London Hotel, Albany

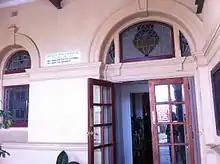
London Hotel entry

In 1930 the hotel was put up for auction and was sold to E. S. Cowan, a local resident, for £7500. Following the death of Cowan the hotel was again put up for auction in 1935 and was passed in for £4,750. The property was subsequently sold privately to Mrs R. Ruse of Mount Barker.